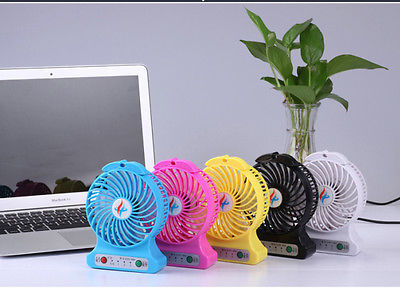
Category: fan